East Indies theatre of the French Revolutionary Wars

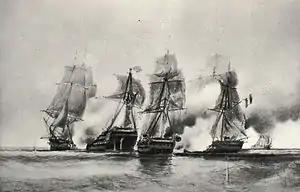
"Cybèle" and "Prudente" fighting and , by Durand Brager

With the French firmly driven from India, Cornwallis returned to European waters with "Minerva". Protection of EIC shipping from French forces was left to a small number of light EIC warships. The trade route through the Sunda Strait proved particularly vulnerable; on 27 September 1793 a squadron of large privateers captured the East Indiaman . In January 1794 a well armed squadron of East Indiamen under Commodore Charles Mitchell were sent to patrol the Sunda Strait by the EIC. During the ensuing Sunda Strait campaign, privateers attacked the East Indiaman "Pigot" on 17 January before Mitchell defeated the largest privateers, "Vengeur" and "Résolu", on 22 January and fought an inconclusive engagement with "Prudente" and "Cybèle" under Captain Jean-Marie Renaud on 24 January. Renaud subsequently captured the "Pigot", while she was under repairs at Fort Marlborough. In late February both French and EIC squadrons returned to the Indian Ocean. The Dutch frigate "Amazone" subsequently captured two French corvettes at Surabaya.